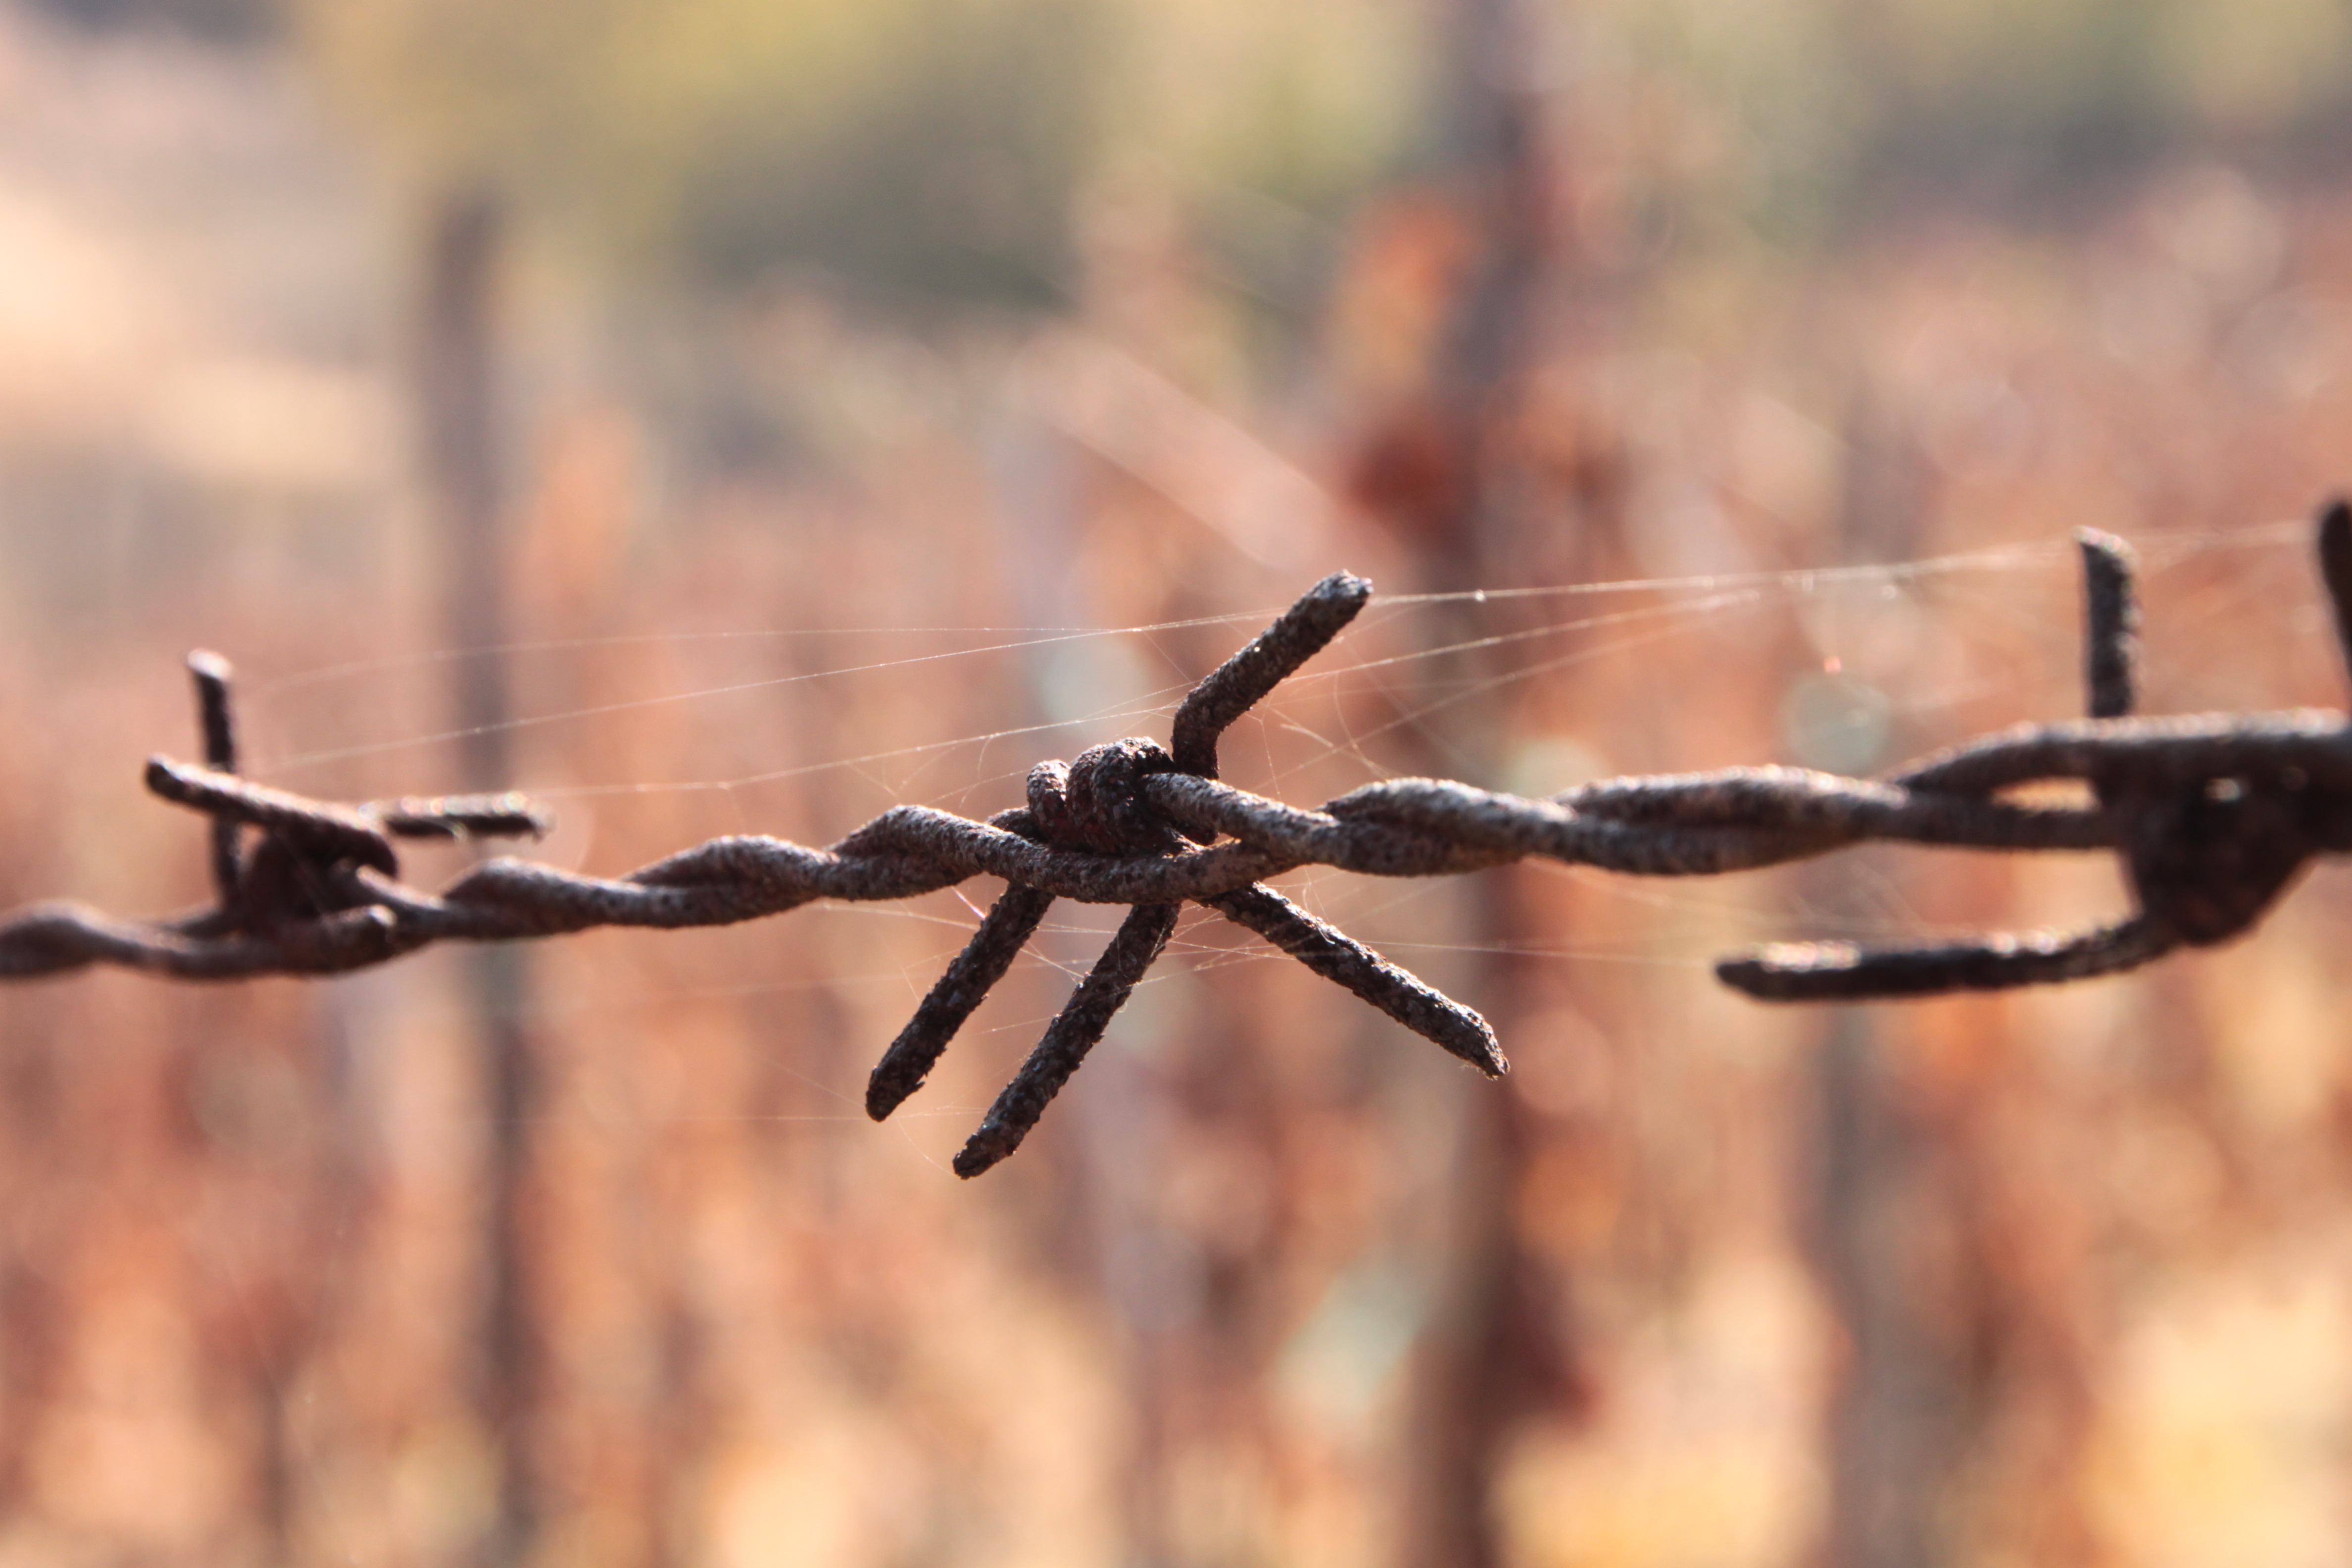
nature, branch, fence, barbed wire, old, wire, fauna, invertebrate, twig, close up, objects, rusty, barbed, iron, industries, macro photography, thorns spines and prickles, outdoor structure, wire fencing, home fencing